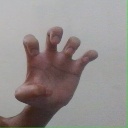
अक्षर: झ